Tehaleh, Washington

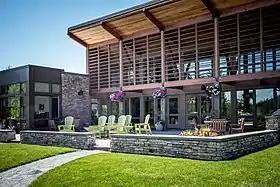
Outdoor living at The Post at Tehaleh

The Post currently serves as the main community and information center for Tehaleh. Residents and visitors can stop by for information about the community as well as a grab something to eat, drink, or just relax.